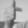
ASL letter: T